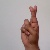
The image shows a hand gesture representing the letter 'R' in Indian Sign Language.